Sargasso shearwater

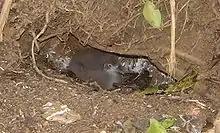
"P. lherminieri" chick in nest burrow on Little Tobago.

The species is colonial, nesting in small burrows and crevices in rocks and on earthy slopes on atolls and rocky islets. The breeding season varies according to location and subspecies, but how precisely is not very well-studied. Both parents share the responsibility of incubating the single white egg (measurements of 52.5 by 36.2 mm and a weight of 37 g have been recorded for one specimen of average size), each incubating for periods of 2 to 10 days until the egg hatches after 49–51 days of incubation. The nestlings are brooded for half a week to one week, after which time the parents will leave it mostly alone in the burrow and spend most of their time foraging and feeding their voracious offspring, which become very fat. Time from hatching to fledging is 62–75 days. The Sargasso shearwater takes about 8 years to reach breeding age. As typical for Procellariiformes they are long-lived for their size, one bird ringed as an adult was still alive 11 years later; it must have been more than 15 years old at that time.